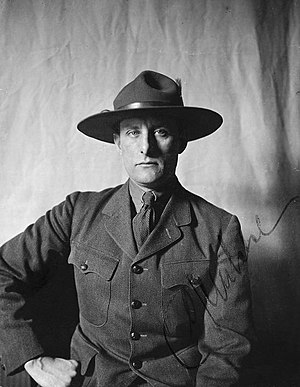
Cay Lembcke
Cay Lembcke, Ritmester, stifter af Det Danske Spejderkorps og den danske nationalsocialistiske bevægelse.